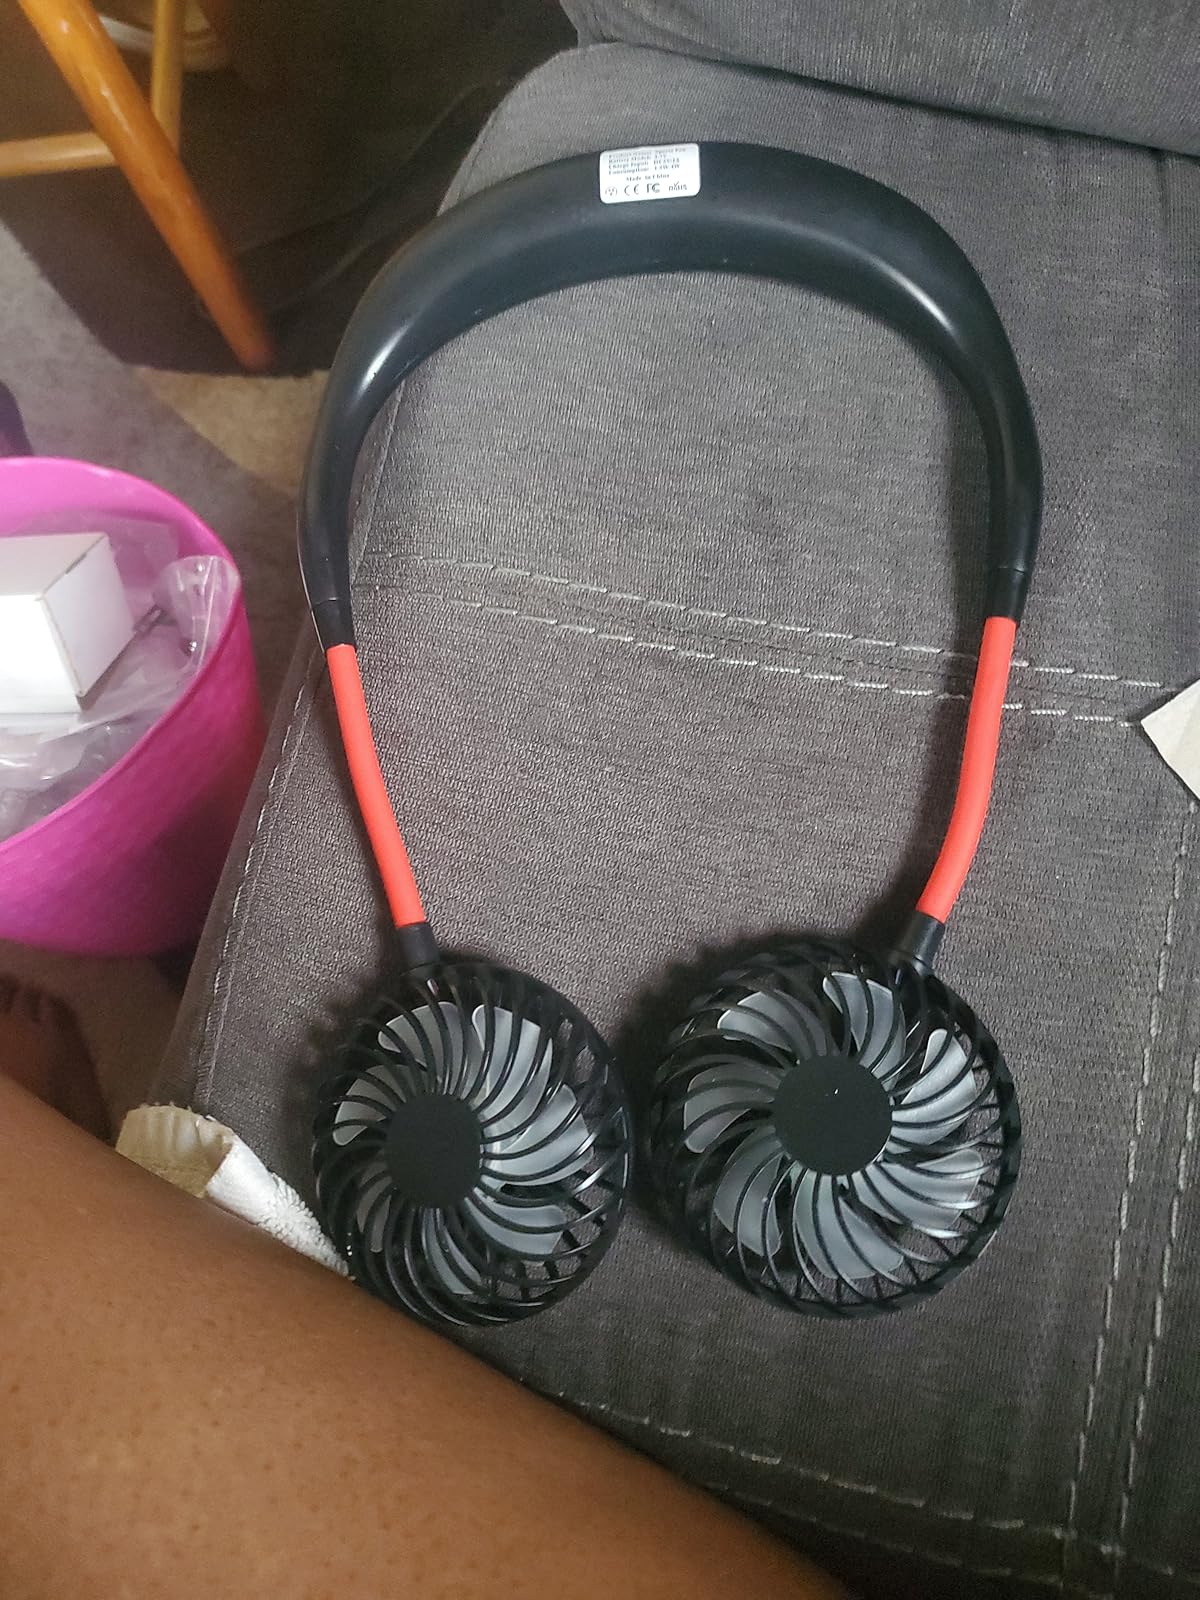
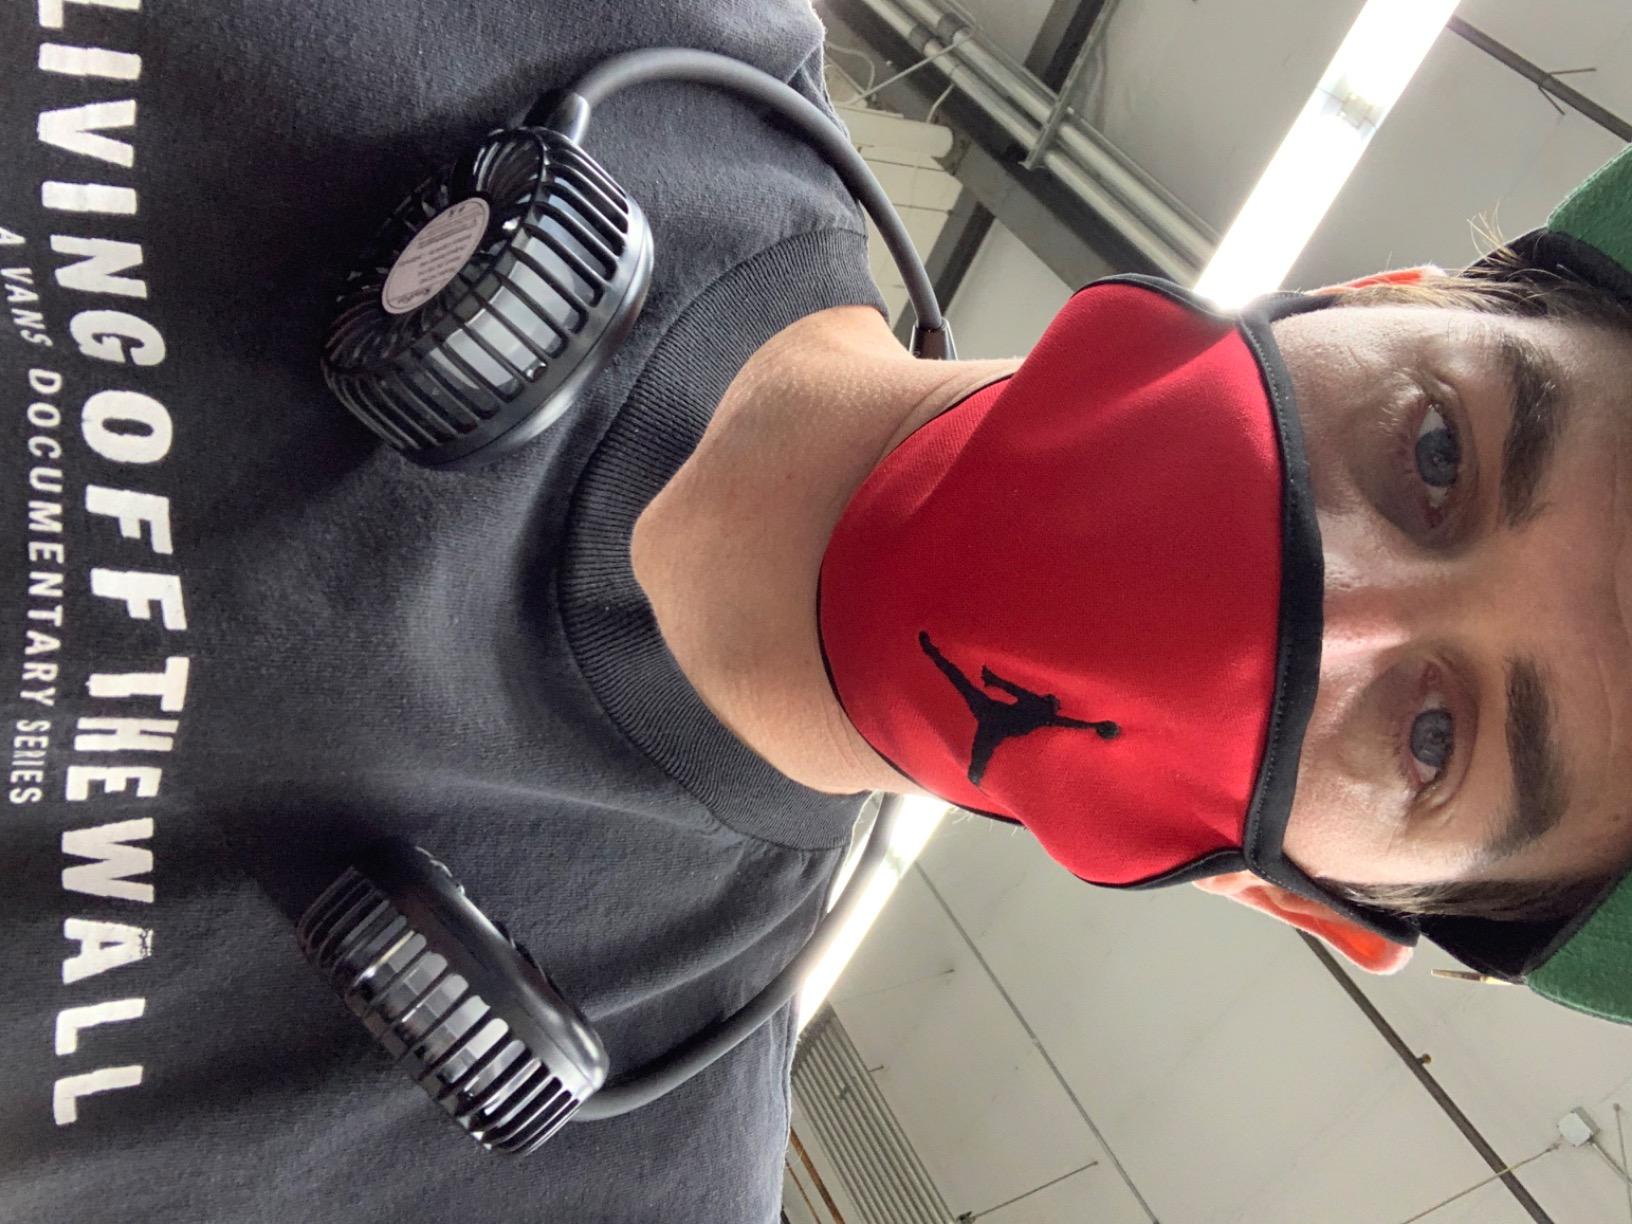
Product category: fan
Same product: no